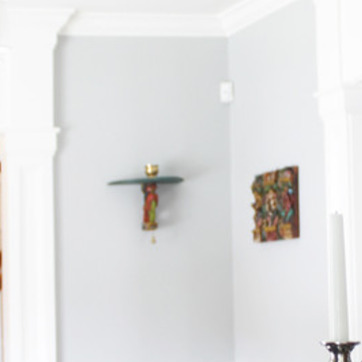
Material: mirror